Joseph R. Tanner

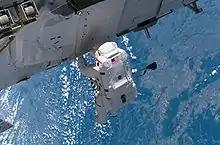
Tanner during his STS-115 EVA

Tanner's fourth mission, STS-115 aboard Space Shuttle "Atlantis" launched on September 9, 2006. On September 13, he participated in the 5 hour 26 min spacewalk to connect the P3/4 truss to the ISS. STS-115 returned to Earth on September 21, 2006. A photo that he took during his spacewalk was later listed on "Popular Science"s photo gallery of the best astronaut selfies.